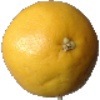
Label: white_grapefruit